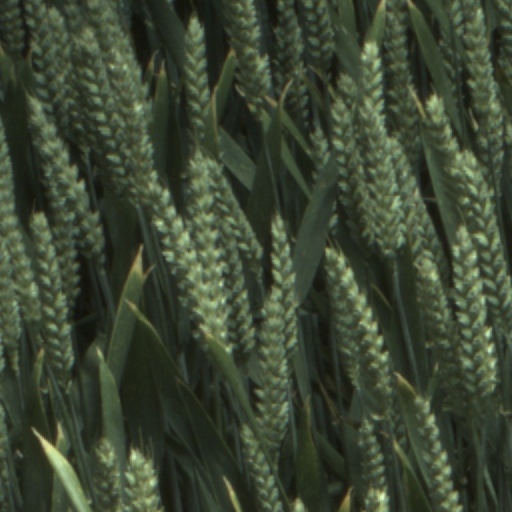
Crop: wheat